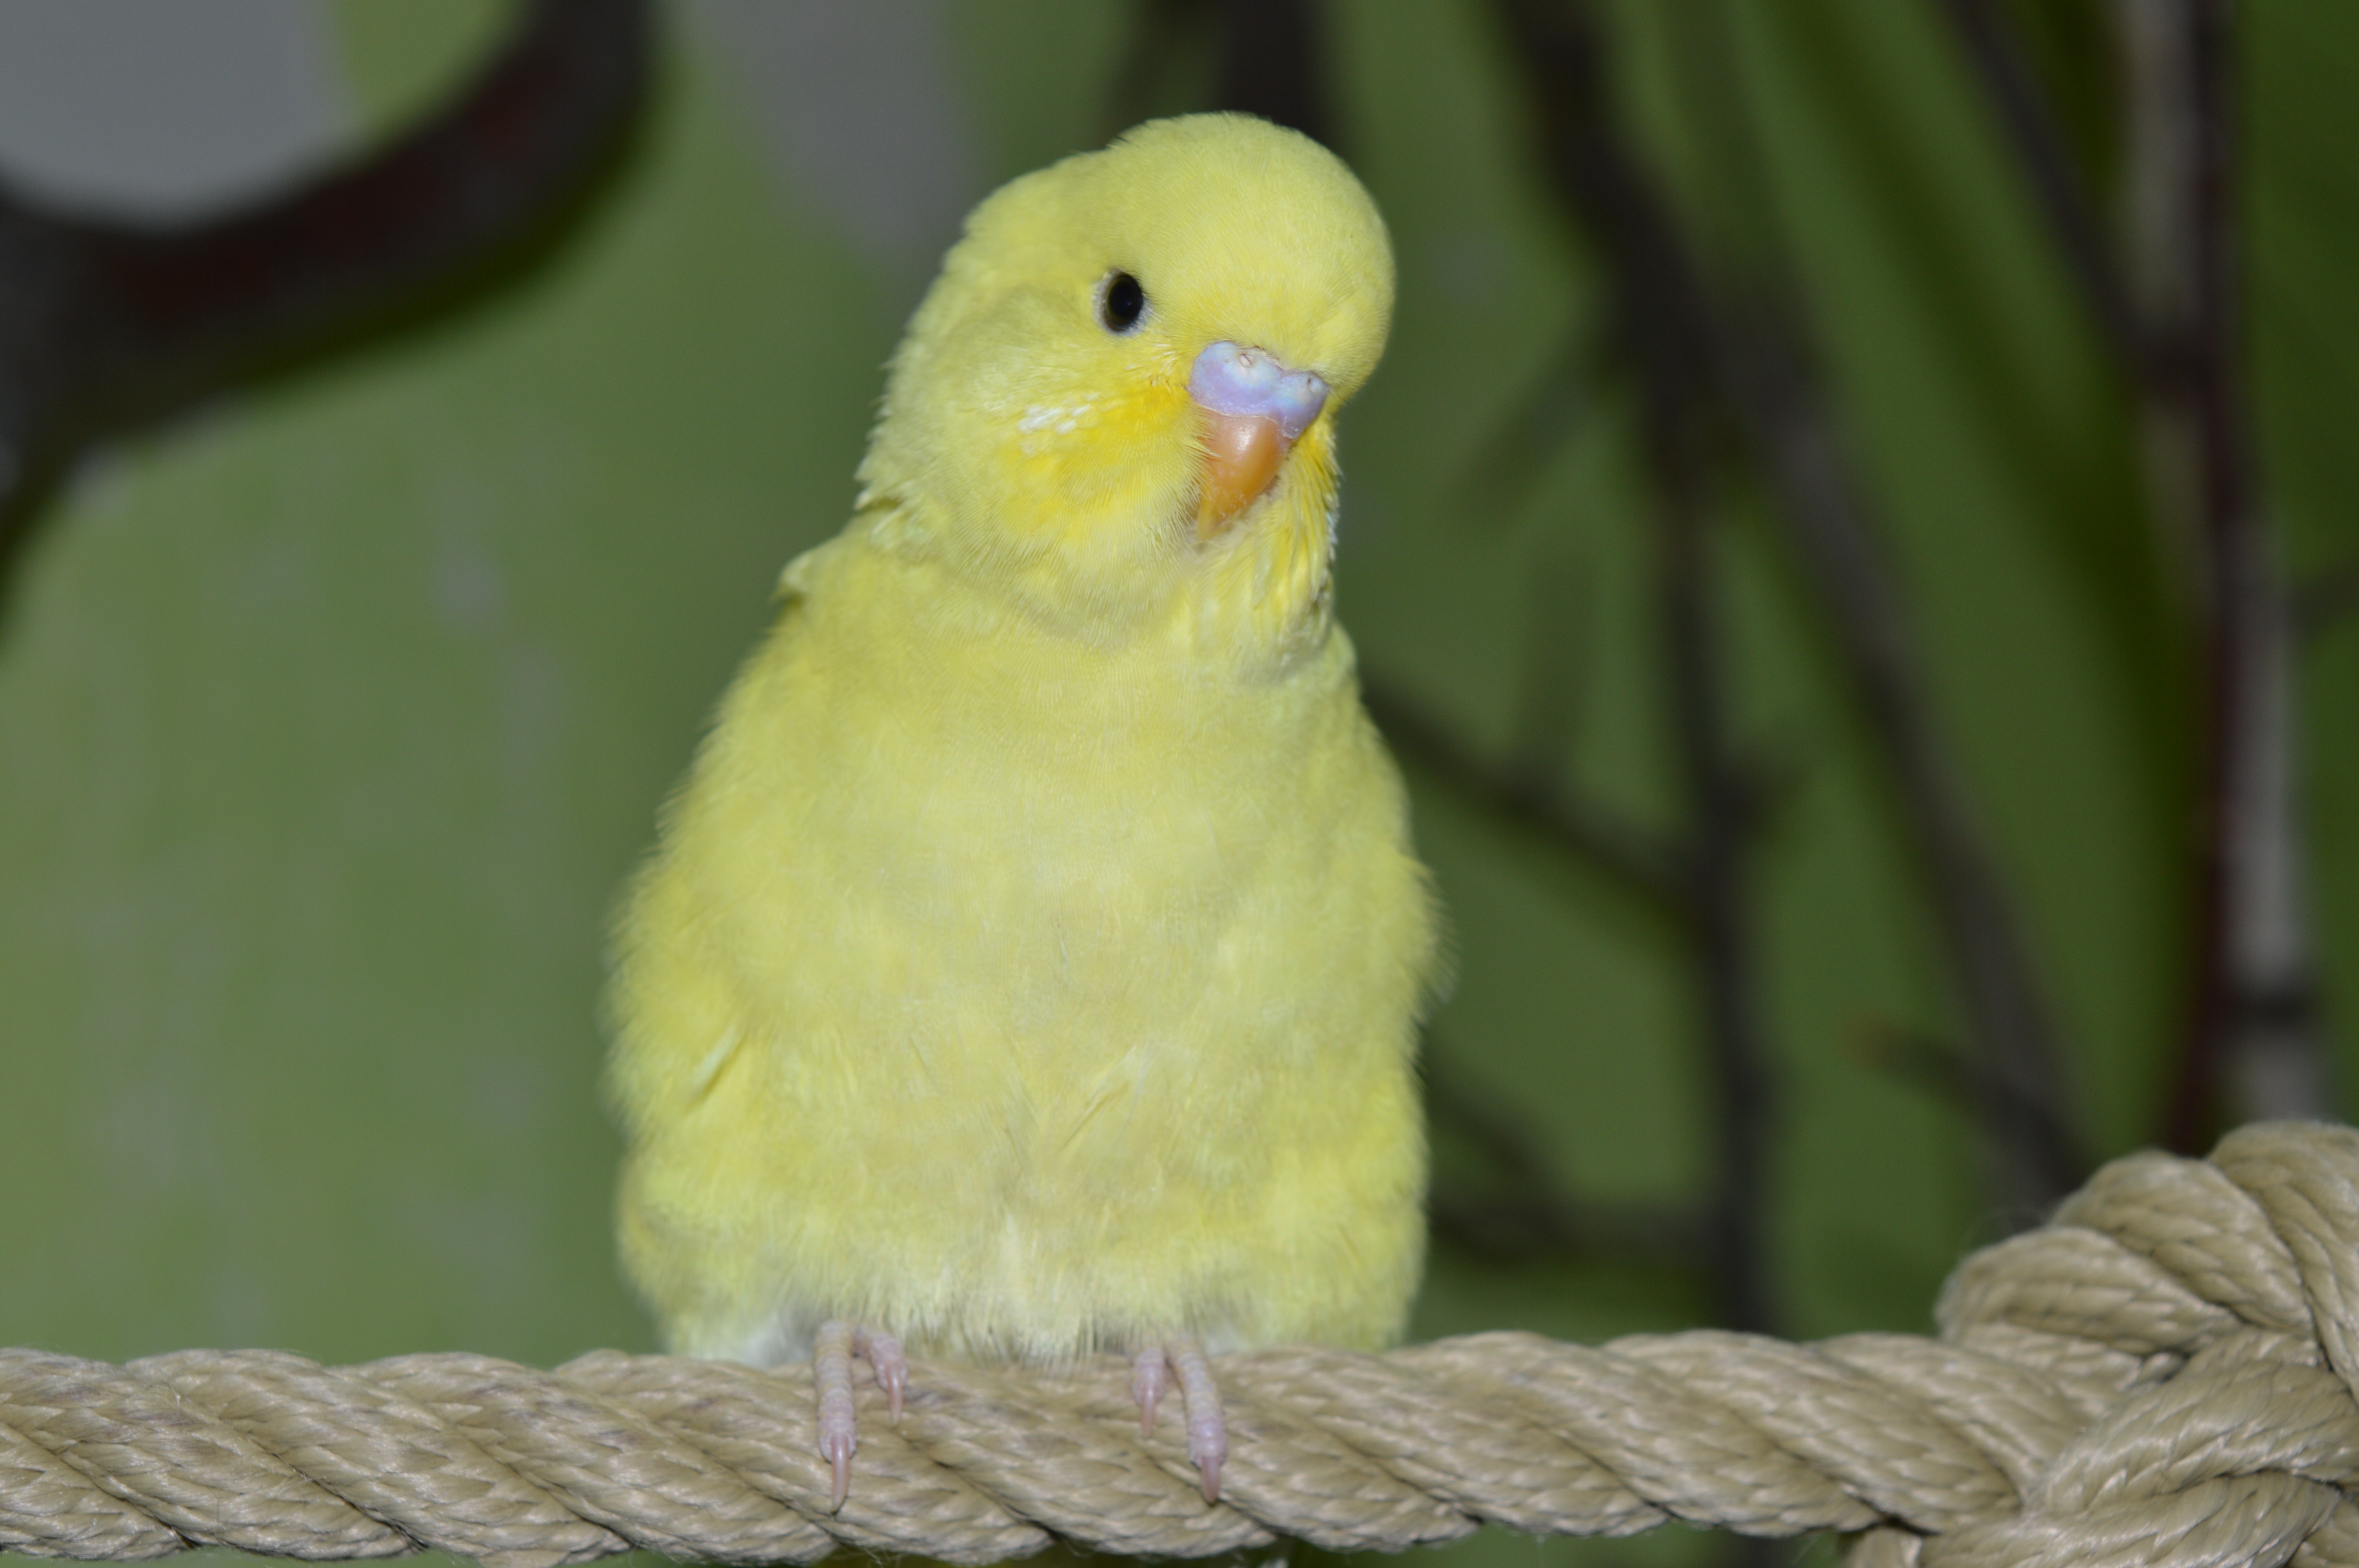
bird, wing, beak, yellow, fauna, lovebird, vertebrate, parrot, finch, parakeet, budgie, cockatiel, cockatoo, perching bird, common pet parakeet, ziervogel